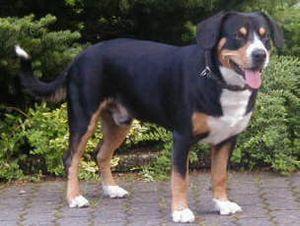
EntleBucher